Astrophysical X-ray source

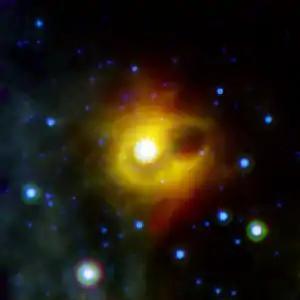
Magnetar SGR 1900+14 is in the exact center of the image, which shows a surrounding ring of gas 7 ly across in infrared light, as seen by the Spitzer Space Telescope. The magnetar itself is not visible at this wavelength, but it has been seen in X-ray light.

The Galactic Center is at 1745–2900 which corresponds to Sagittarius A*, very near to radio source Sagittarius A (W24). In probably the first catalogue of galactic X-ray sources, two Sgr X-1s are suggested: (1) at 1744–2312 and (2) at 1755–2912, noting that (2) is an uncertain identification. Source (1) seems to correspond to S11.